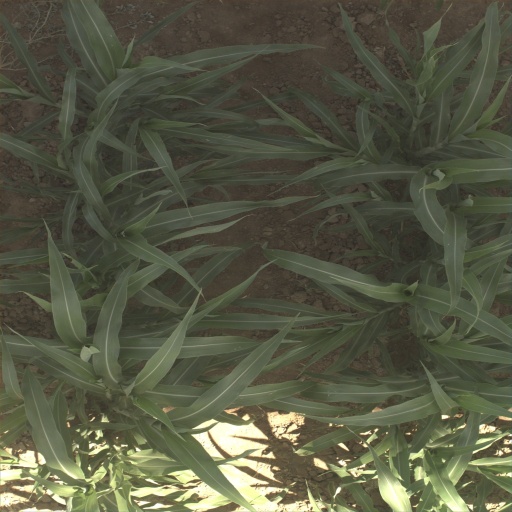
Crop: sorghum